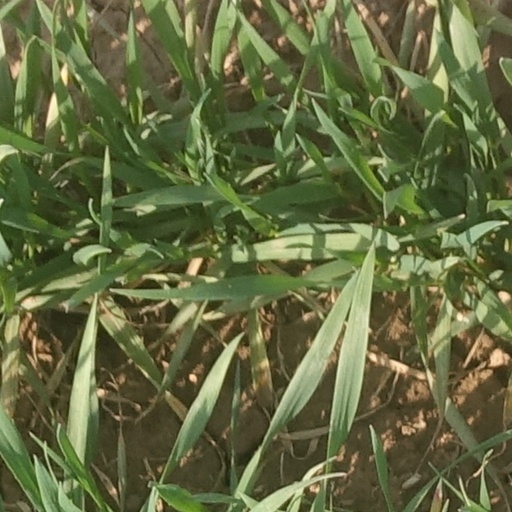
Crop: wheat